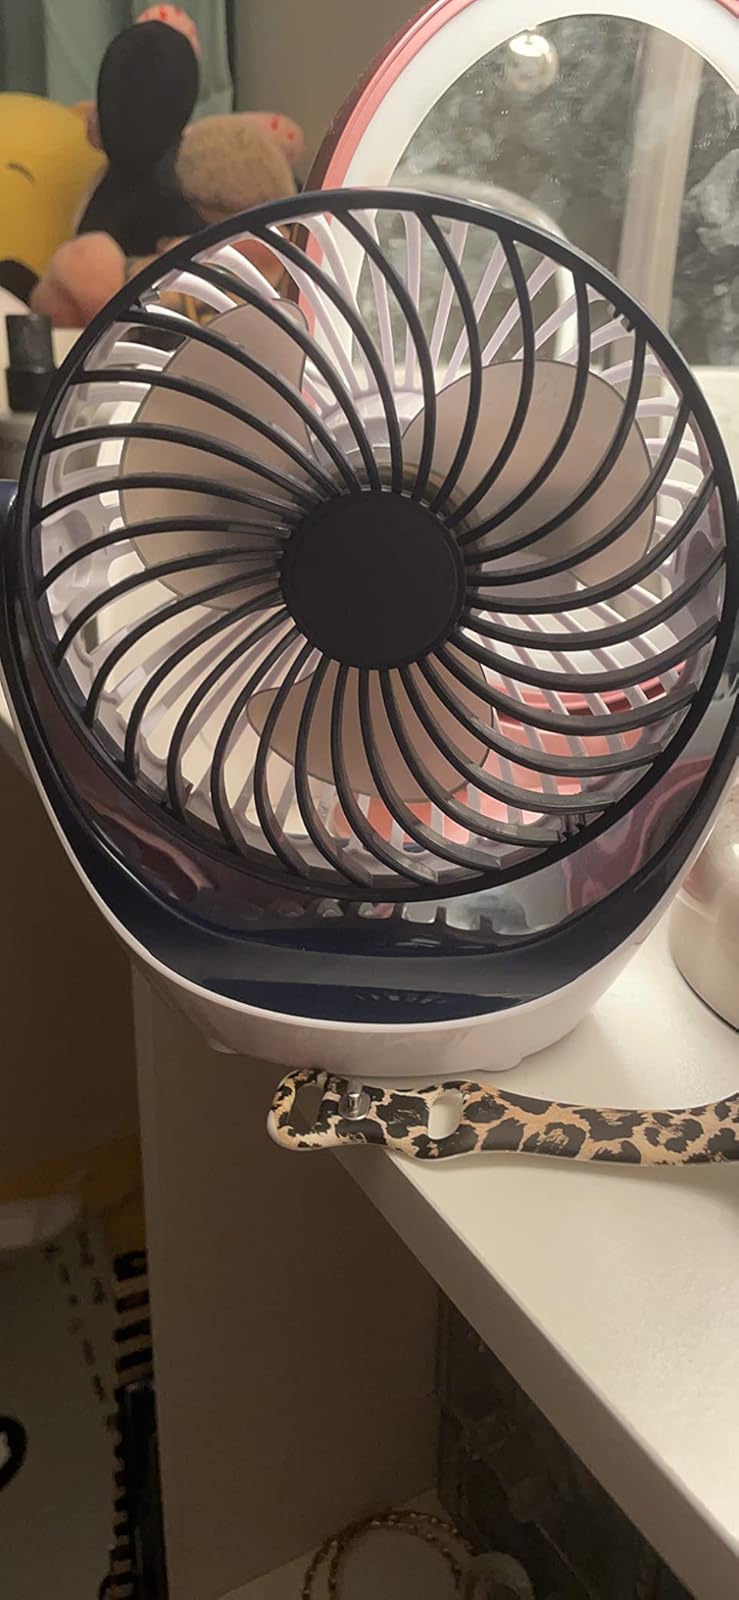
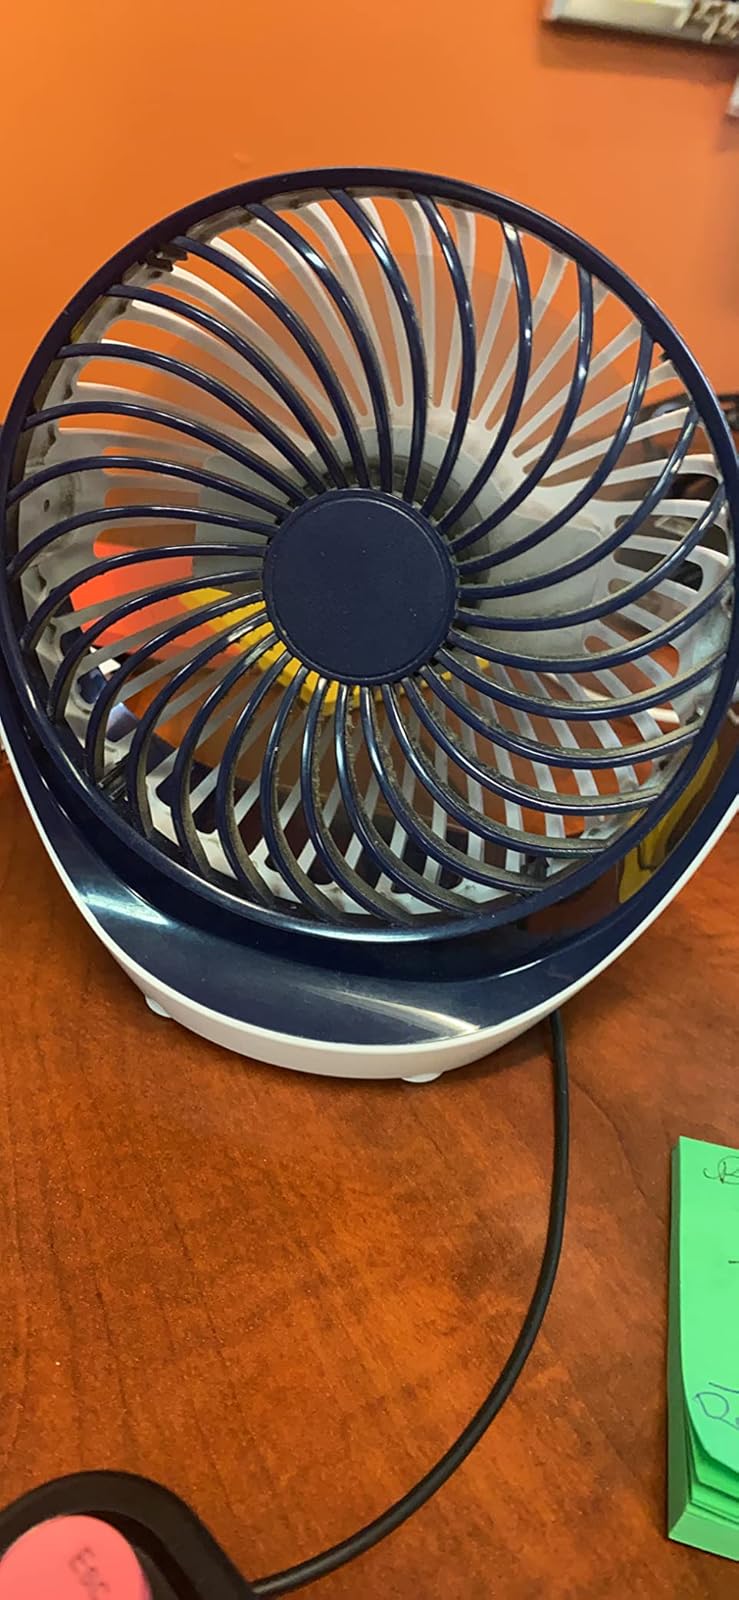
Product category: fan
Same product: yes